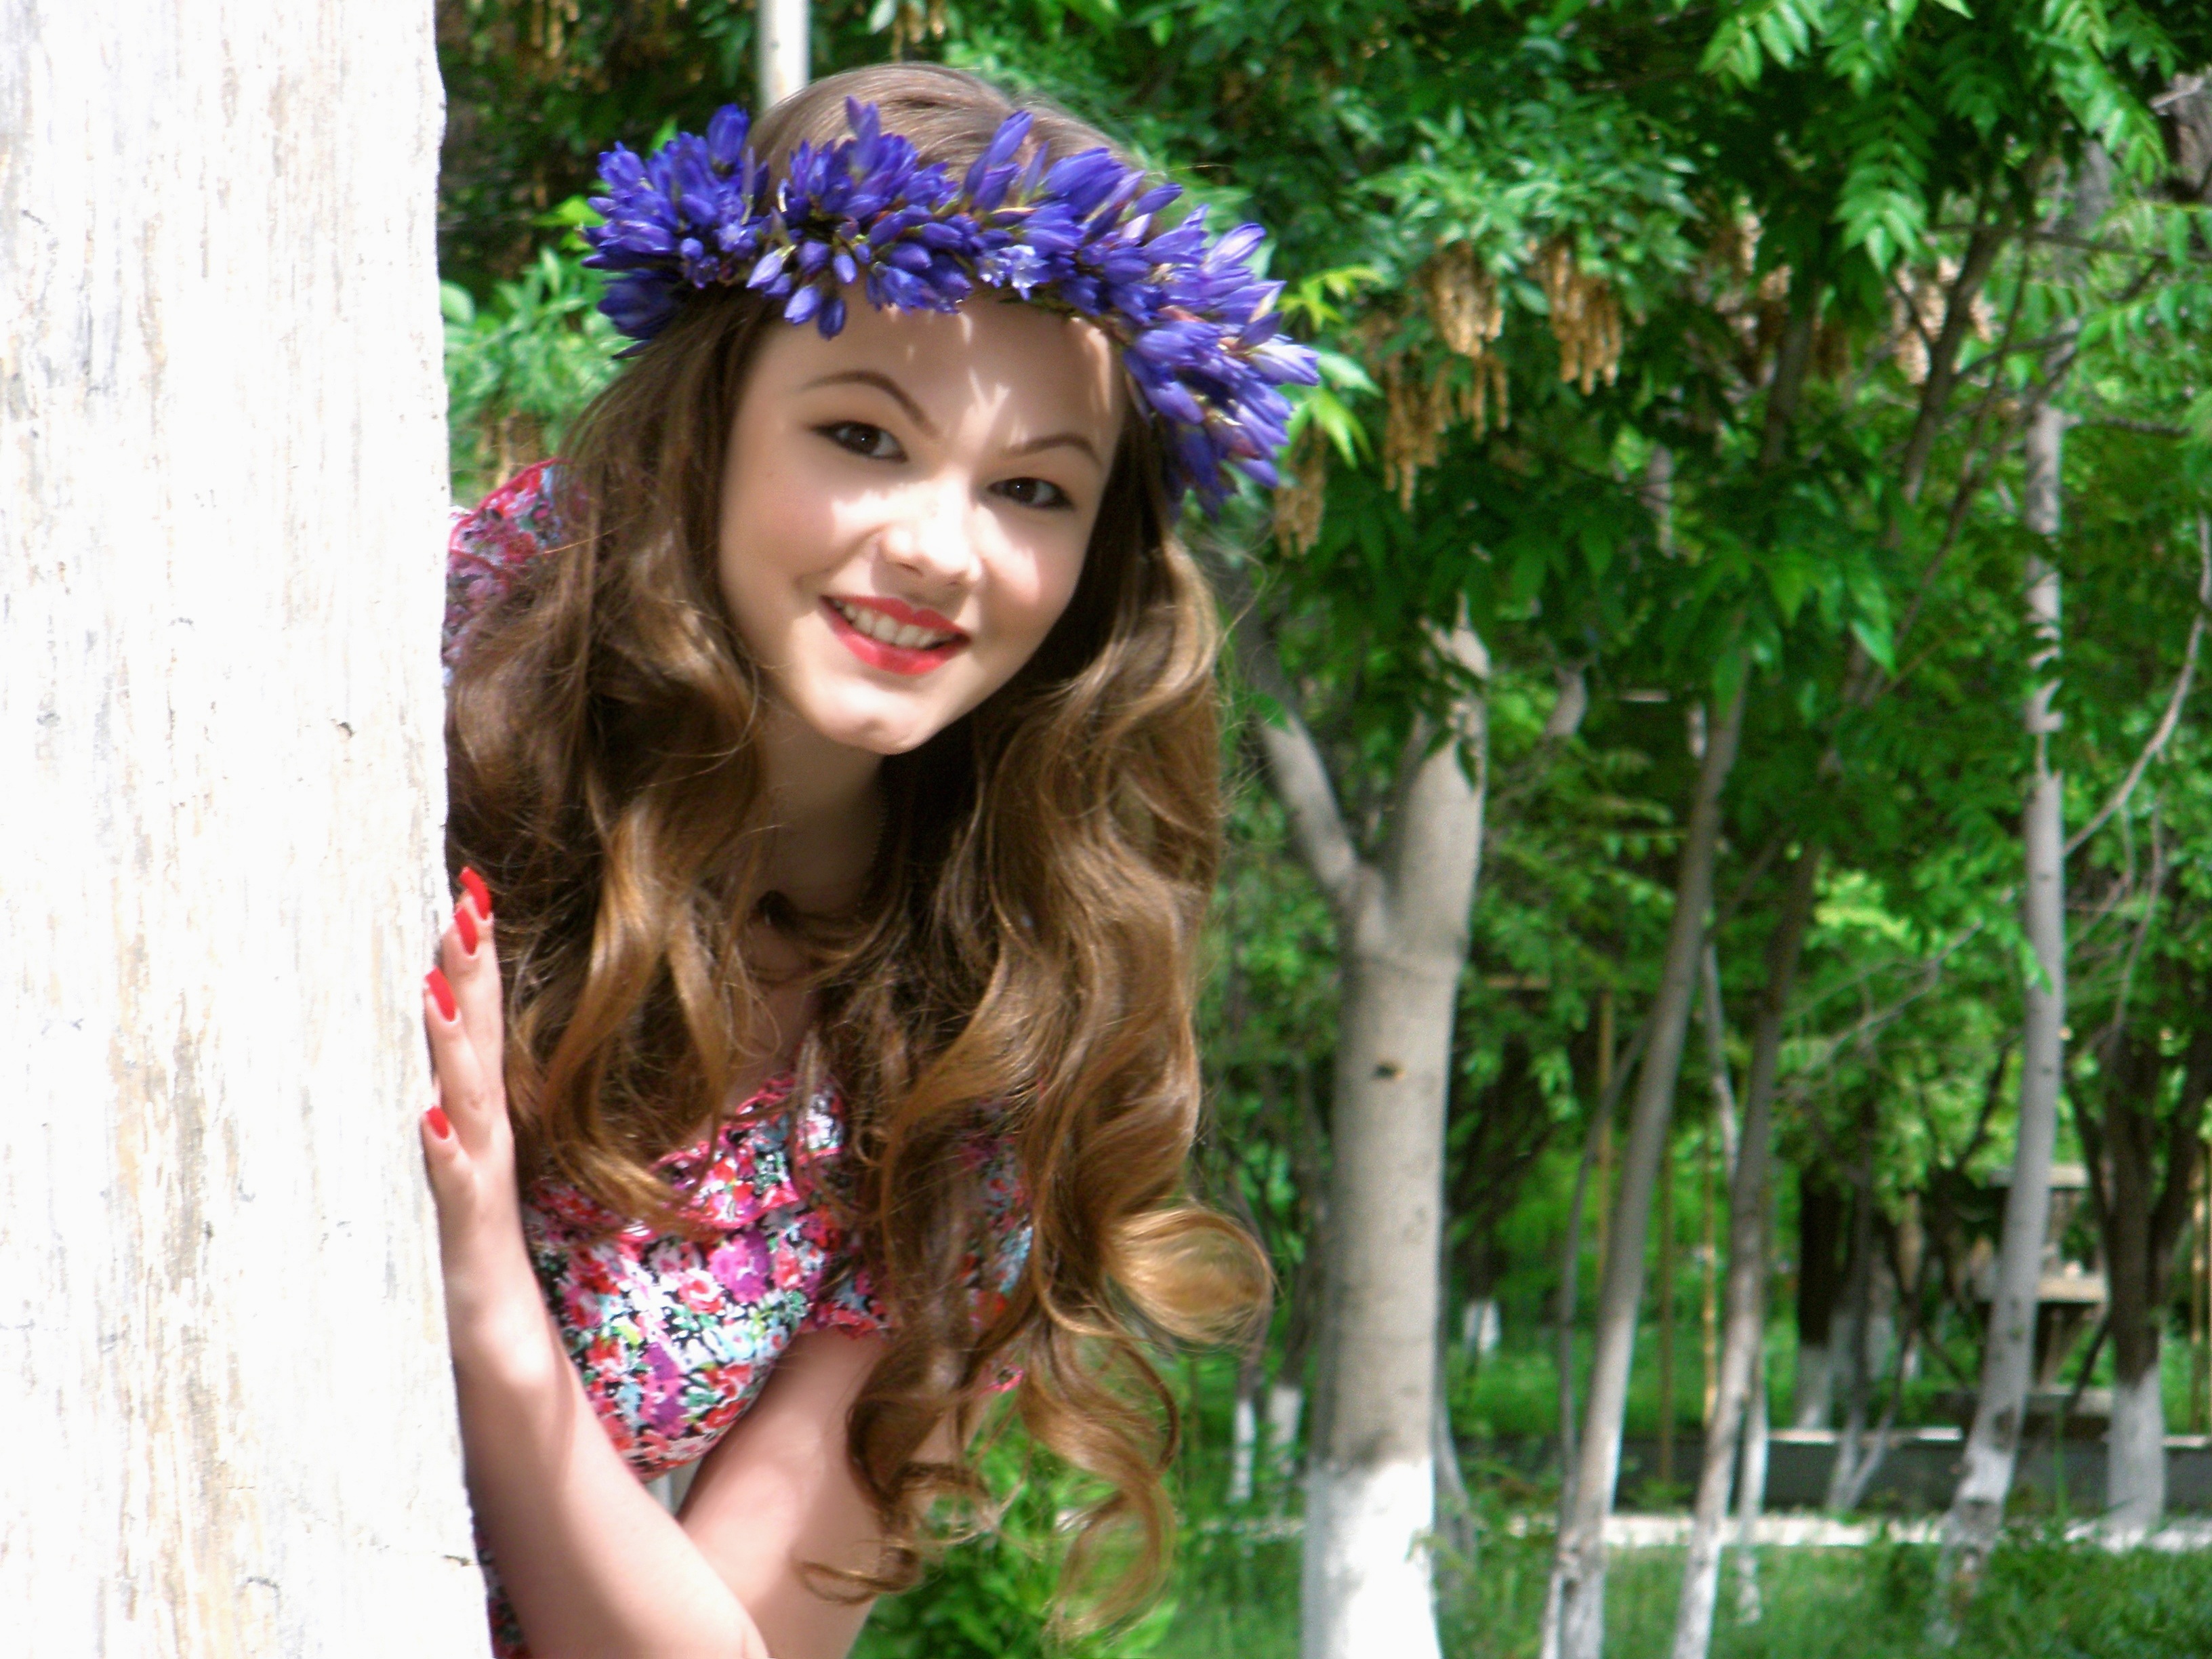
tree, nature, grass, plant, girl, flower, city, urban, summer, model, spring, park, fashion, clothing, hairstyle, plants, flowers, trees, leaves, dress, beauty, costume, living nature, city park, in the park, photo shoot